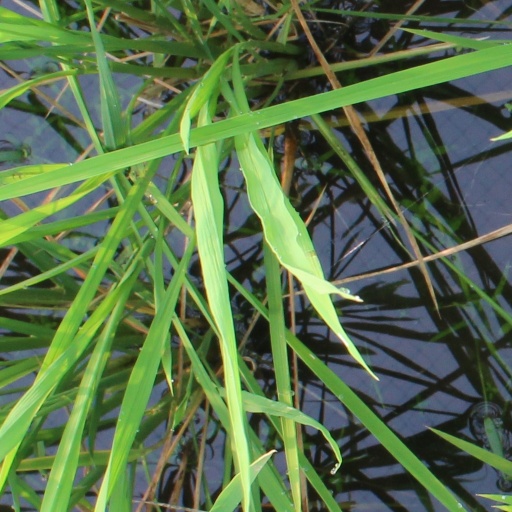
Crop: rice